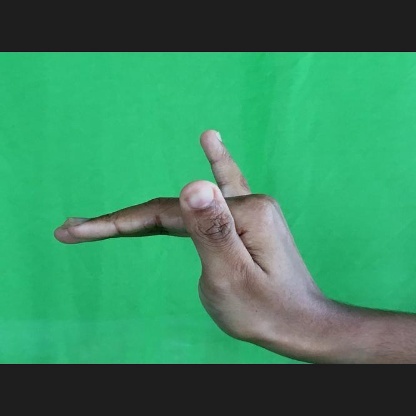
Mudra: Mrigasirsha